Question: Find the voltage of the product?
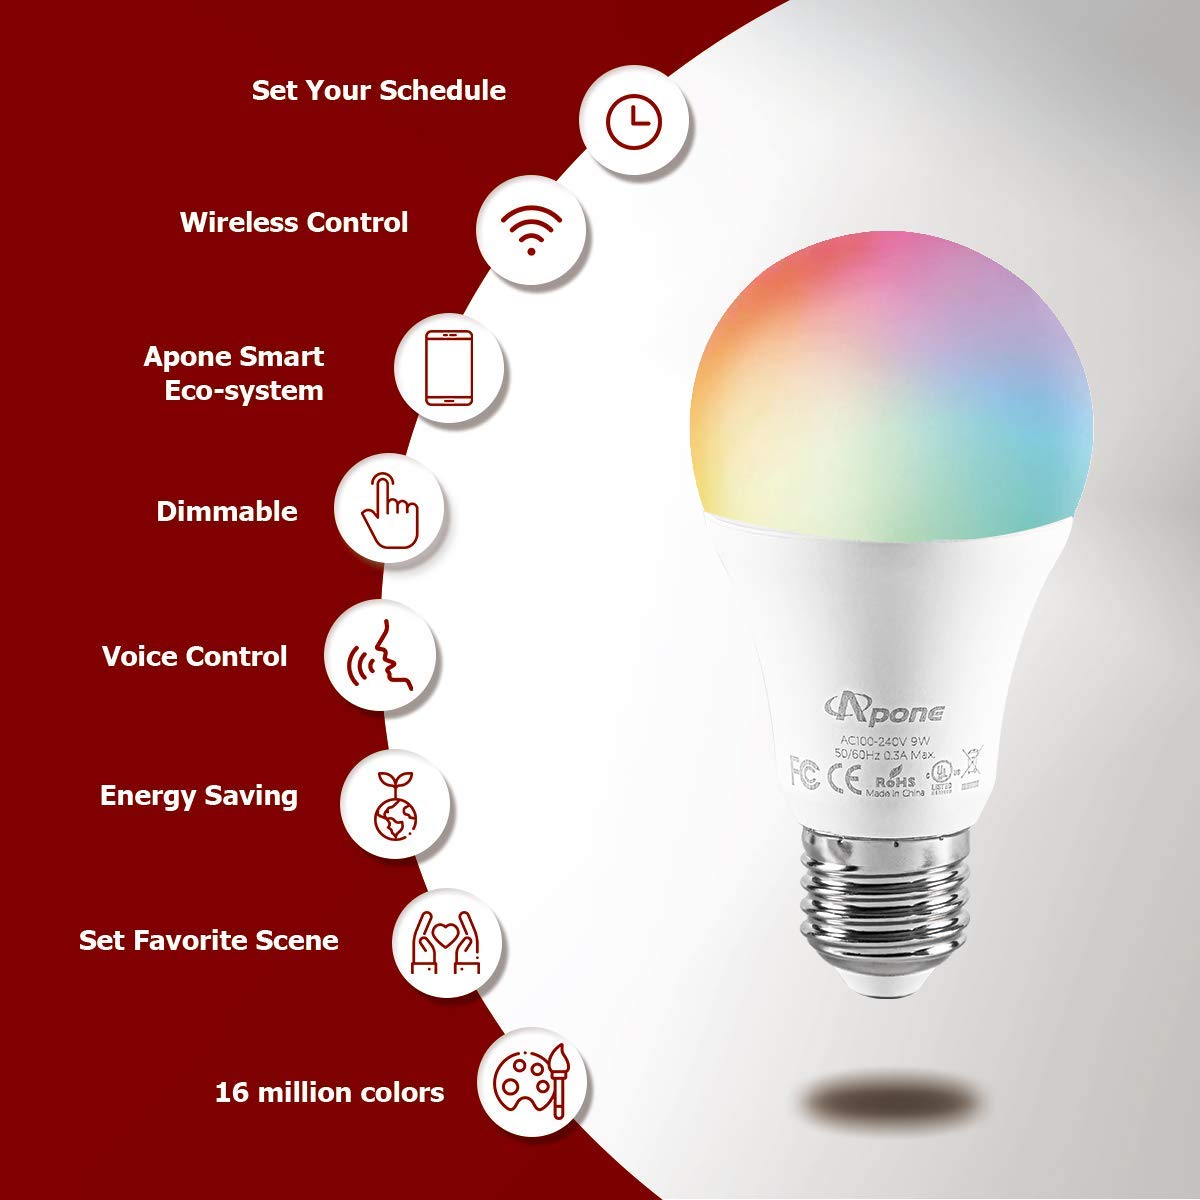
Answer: [100.0, 240.0] volt